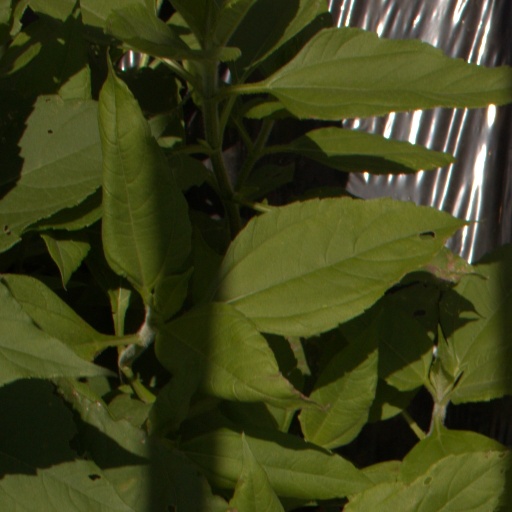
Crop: Jerusalem artichoke